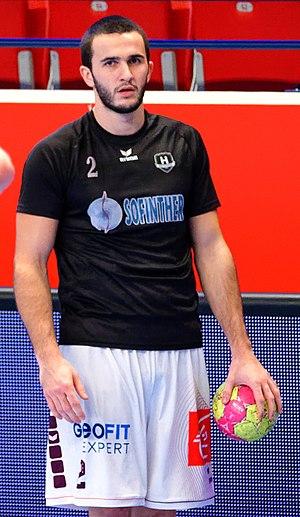
Quart de finale de la Coupe de la Ligue entre le PSG et le HBC Nantes. A Coubertin, le 14 décembre 2017.
Romain Lagarde, né le 5 mars 1997 à Lorient, est un handballeur français évoluant au poste d'arrière gauche ou de demi-centre en équipe de France depuis 2017 et pour le club allemand des Rhein-Neckar Löwen depuis 2019.